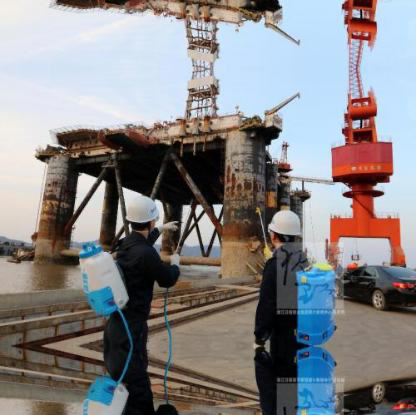
Objects in the image:
label: helmet
label: helmet